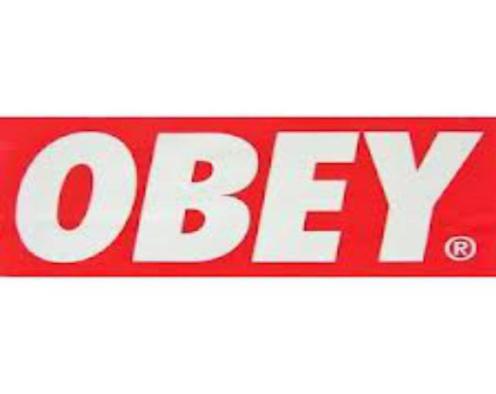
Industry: Clothes